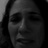
Emotion: sad